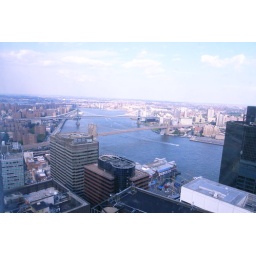
Downtown financial district in NYC - street scape and views from office windows